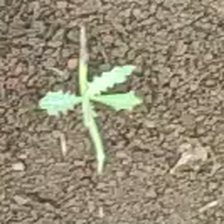
Weed species: Bilayat_(Mexicana_Argemone)